Giacomo Antonio Fancelli

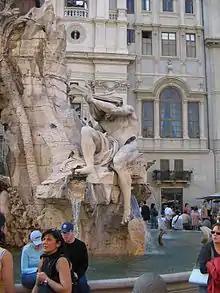
"River Nile", by Fancelli

Giacomo Antonio Fancelli or Iacopo Antonio Fancelli (1606–1674) was an Italian sculptor in stone and stucco of the Baroque era.